Direct grant grammar school

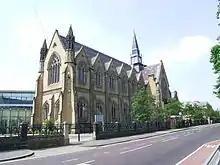
Leeds Grammar School, a school of over 1,000 boys (later merged with the girls school)

According to the Donnison Report (discussed in the next section), the schools were of four types, though the boundaries between them were not always clear-cut.